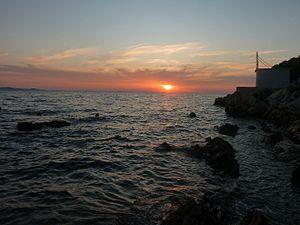
Petrčane est un village situé en Dalmatie du Nord, en Croatie, à 10 km au nord-ouest de la ville de Zadar dans le comitat éponyme.